Loretta Lynn

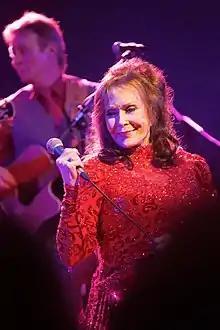
Lynn performing at South by Southwest in 2016

In 2004, Lynn released "Van Lear Rose", the second album on which Lynn either wrote or co-wrote every song. Produced by Jack White of The White Stripes, the album featured guitar and backup vocals by White. The collaboration garnered Lynn high praise from the mainstream and alternative rock music press, such as "Spin" and "Blender". "Rolling Stone" voted it the second best album of 2004, and it won the Grammy Award for Best Country Album of the Year.